Rape of the Sabine women

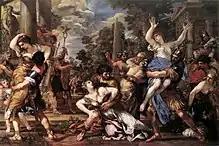
"Rape of the Sabine Women" by Pietro da Cortona, 1627–1629

There are at least eight paintings by Luca Giordano or his workshop on this subject.